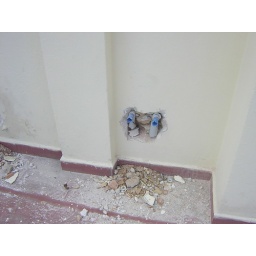
Plumbing for the water heater, which will be on the back balcony (solar-powered water to be done in phase 2)